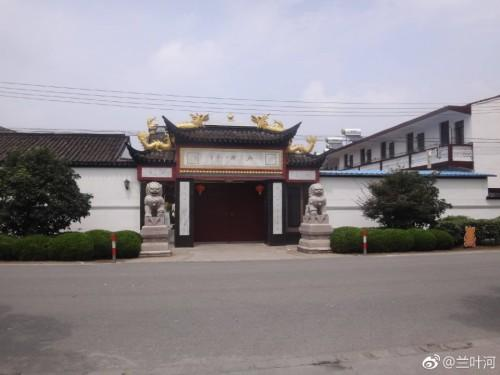
地标名称：无为寺
所在城市：上海市·崇明区